Casey Stoner

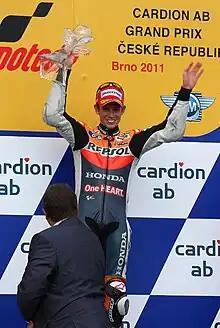
Stoner at the 2011 Czech Grand Prix

Stoner raced with the Repsol Honda Racing Team in , with teammates Dani Pedrosa and Andrea Dovizioso. In preseason testing in Malaysia, Stoner was quickest in all three sessions, closely followed by Pedrosa and reigning world champion Jorge Lorenzo. Stoner won the season-opening race in Qatar from pole position, and had been quickest in each of the free practice sessions held before qualifying. Stoner took pole position for the Spanish Grand Prix, but had been running second behind Marco Simoncelli in wet conditions. Valentino Rossi attempted an overtake on Stoner from a long way back and crashed, taking him down as well. After the race, when Rossi came to his garage to apologise for the incident, Stoner replied with the now-famous line, "Obviously your ambition outweighed your talent. Stoner won three out of the first five rounds of the season, with victories in Le Mans and Catalunya to add to his Qatar victory. Stoner added victories at Silverstone in damp conditions, and Laguna Seca, to hold a 20-point lead over Jorge Lorenzo with eight races to go in the season.